Southampton summer colony

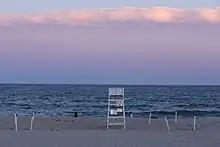
Cooper's Beach Southampton

This fight over beach access has morphed into today's lawsuits over fishermen's and truck access to the same town beaches.